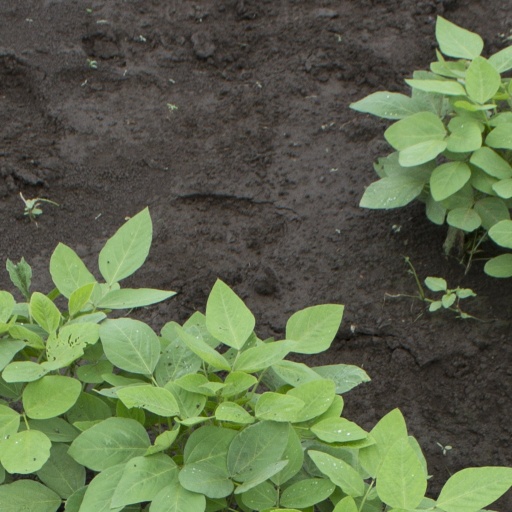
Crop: soybean